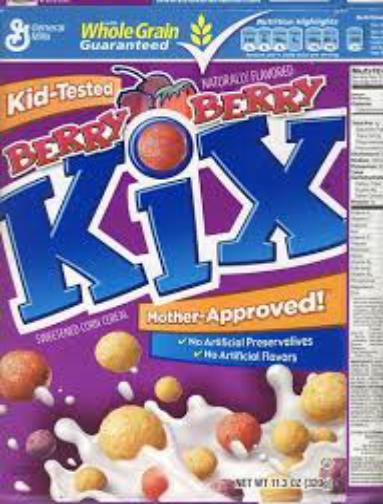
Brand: Berry Berry Kix
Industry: Food